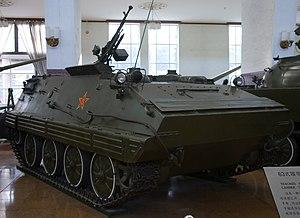
Le Norinco Type 63 est un véhicule de transport de troupes chinois entré en service à la fin des années 1960. Il s'agit du premier blindé chinois conçu sans assistance soviétique. Il est similaire au M113 américain.